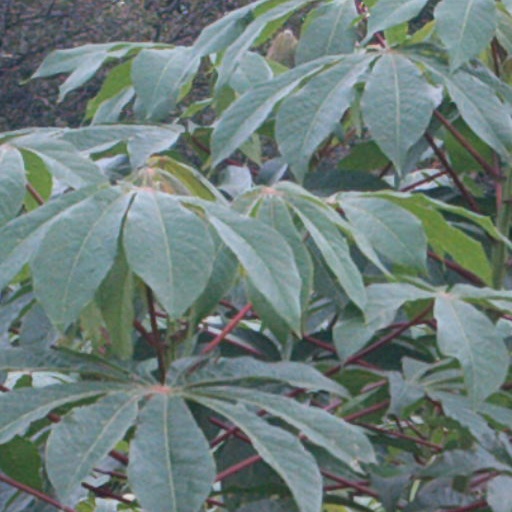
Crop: cassava